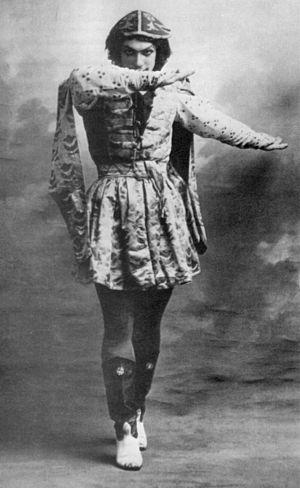
Nijinski, vêtu de bottes hautes et d´une longue tunique, dans le ballet ""Le Festin"""